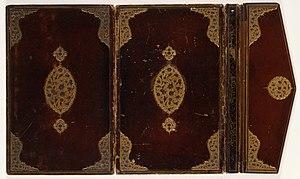
Cet article présente les faits saillants de l'histoire des reliures traditionnelles orientales, ainsi que les techniques et l'art de leur fabrication.